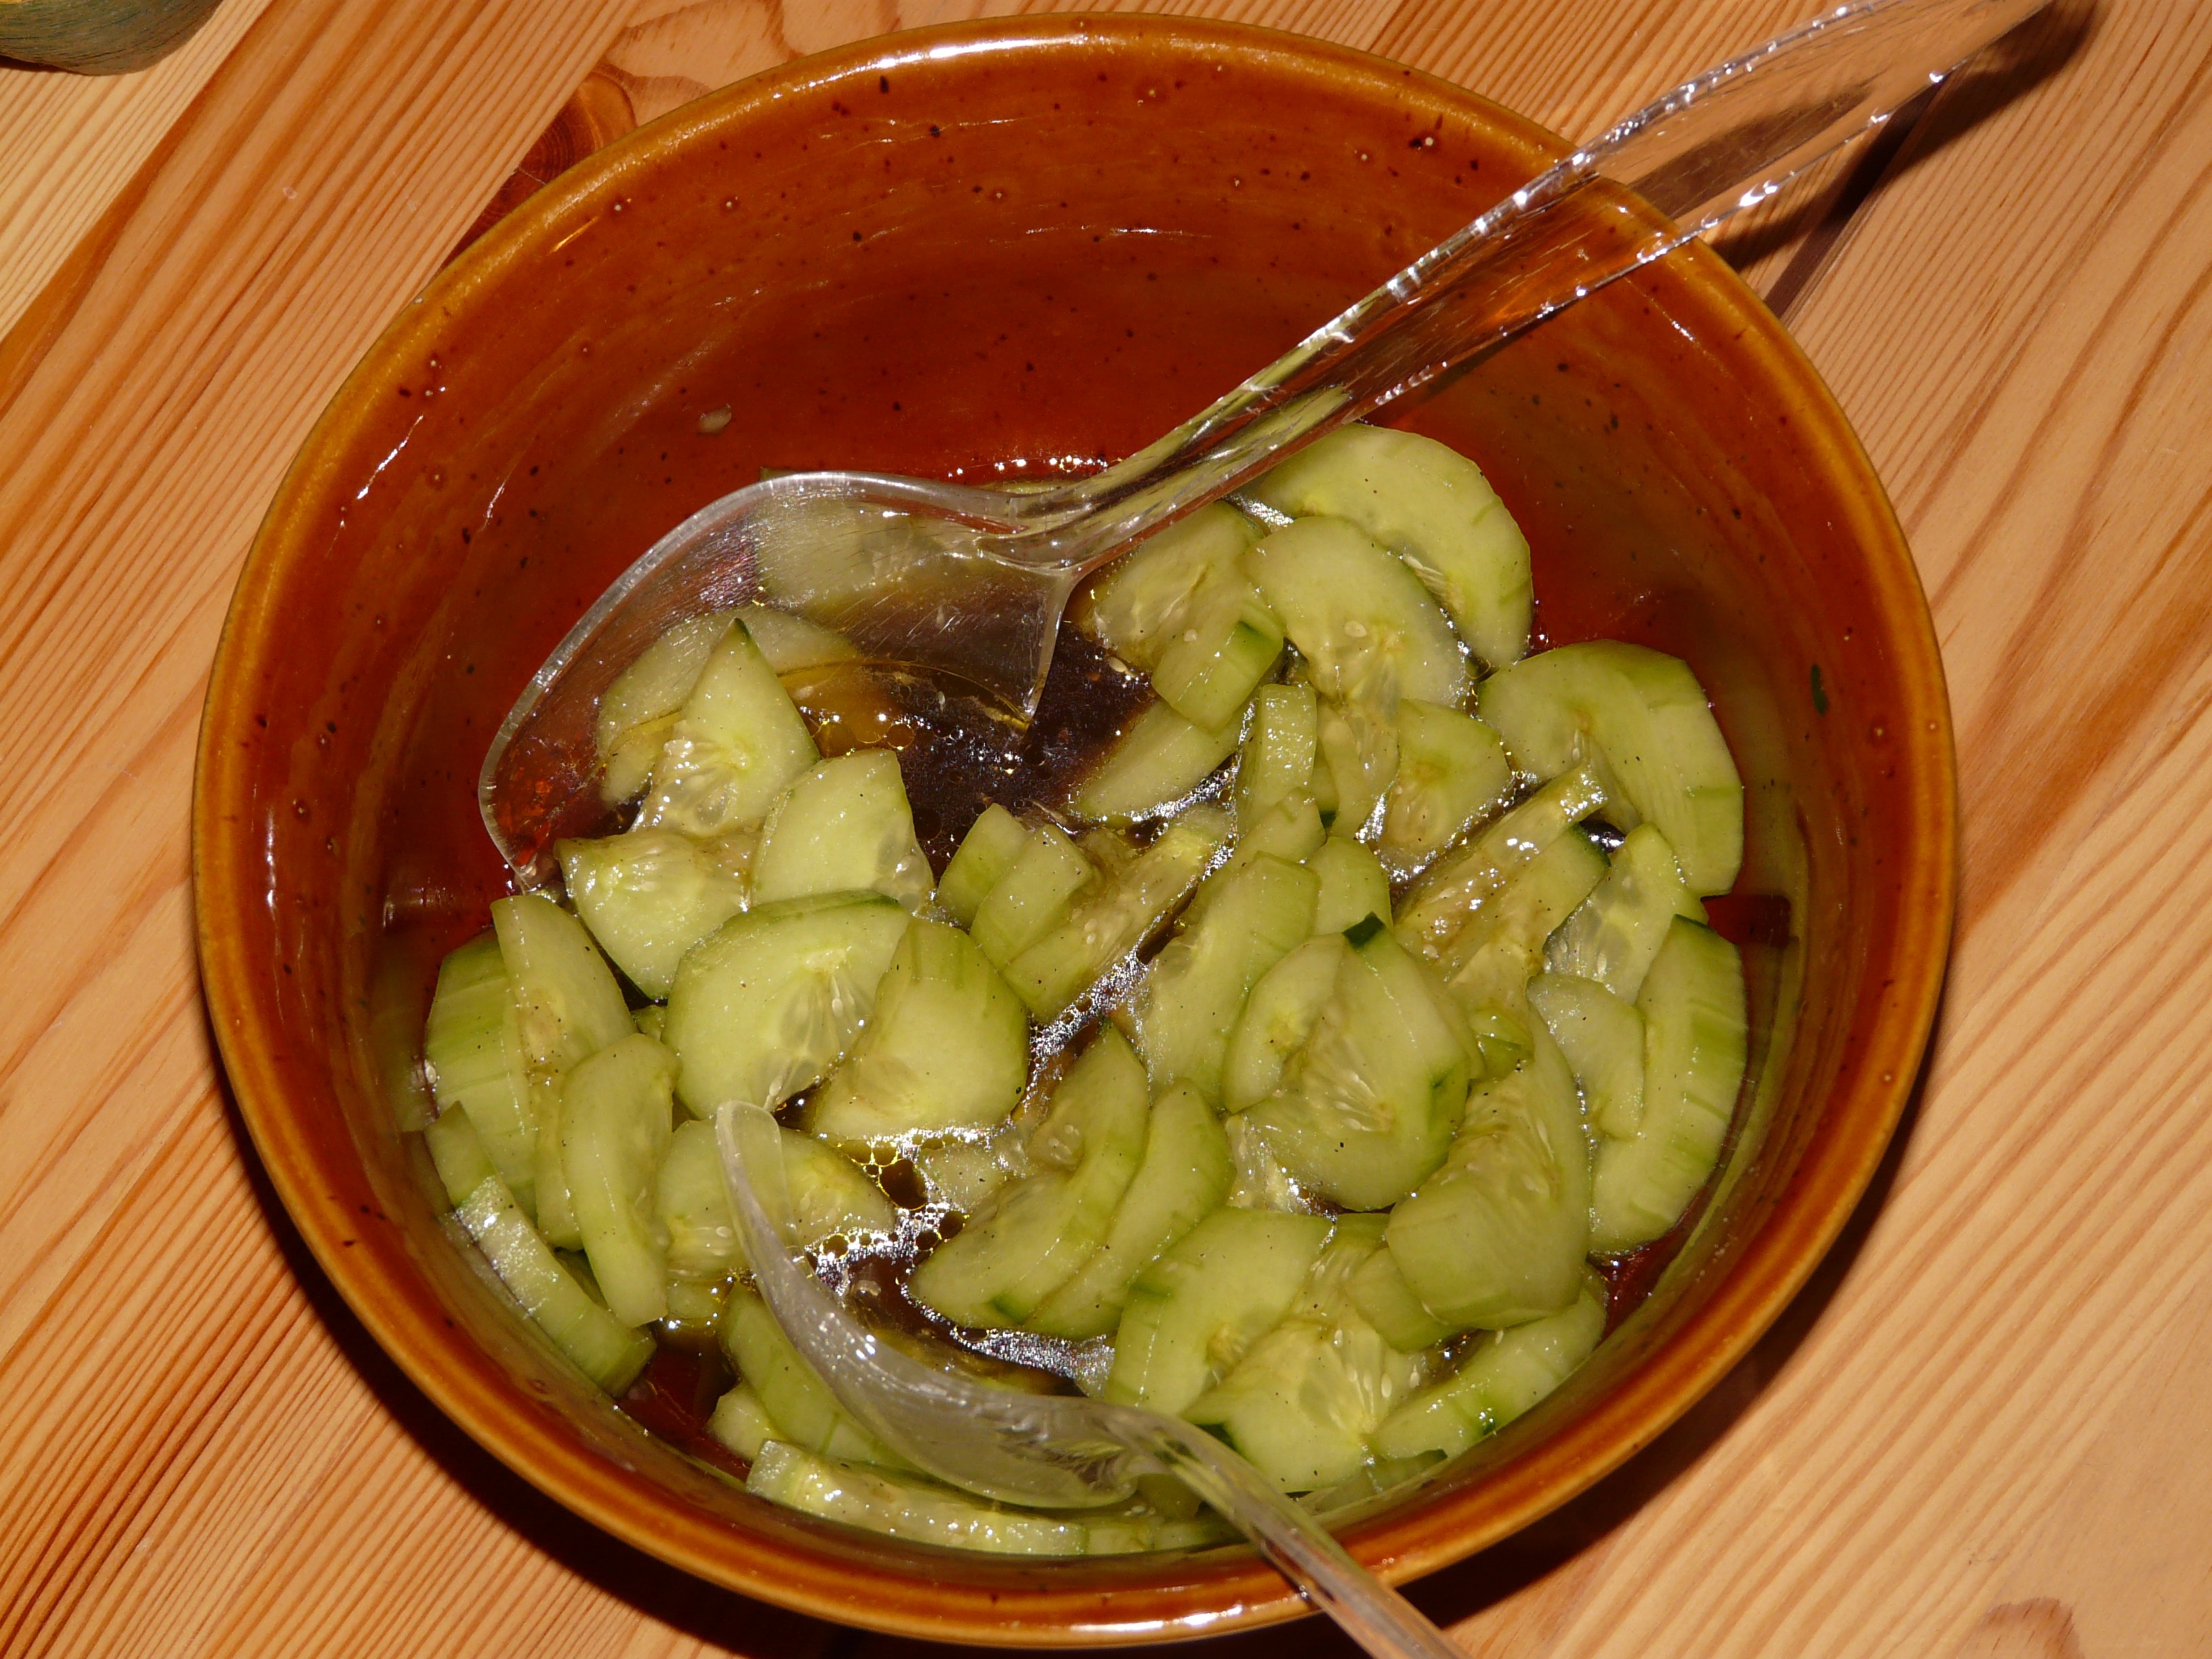
plant, bowl, dish, food, salad, produce, vegetable, eat, cuisine, asian food, oil, vinegar, sour, cucurbita, cucumbers, flowering plant, cucumber salad, pickling, land plant, salad servers